Blanco (compound)

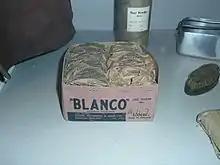
Box of Blanco blocks on display at the Imperial War Museum North

Blanco was a compound used primarily by soldiers throughout the Commonwealth from 1880 onwards to clean, colour (and thus camouflage), and waterproof their equipment as well as reduce its stiffness. It was first used by the British Army to whiten Slade Wallace buckskin leather equipment, and later adapted to coloured versions for use on the 1908 pattern web equipment. Blanco was also used on the 1937 pattern web equipment, though in this case it was primarily used for camouflage purposes since fitting instructions now permitted the use of conventional cleaning methods.